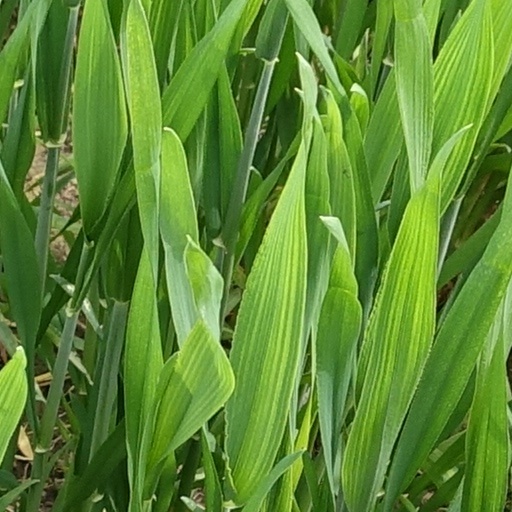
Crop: wheat